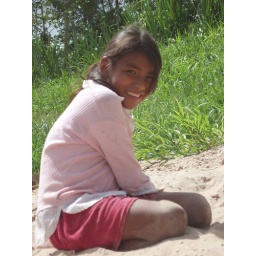
girl in sand